Ice hockey

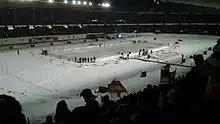
Finnish clubs Jokerit and HIFK during a 2011 game at the Helsinki Olympic Stadium.

U Sports ice hockey is the highest level of play at the Canadian university level under the auspices of U Sports, Canada's governing body for university sports. As these players compete at the university level, they are obligated to follow the rule of standard eligibility of five years.